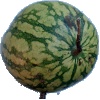
Label: Watermelon 1